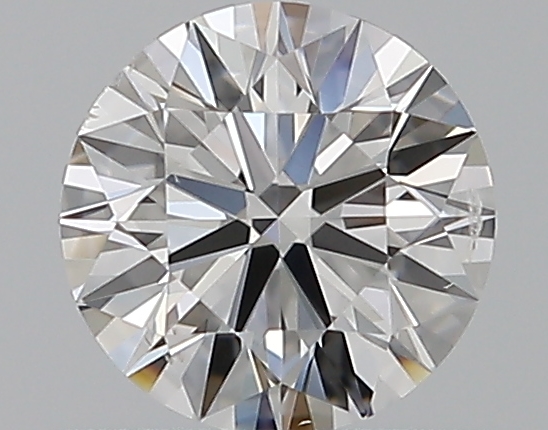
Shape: round
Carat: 0.5
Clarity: SI1
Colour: E
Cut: EX
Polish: EX
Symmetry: EX
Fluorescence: N
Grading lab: GIA
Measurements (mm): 5.1 x 5.13 x 3.14